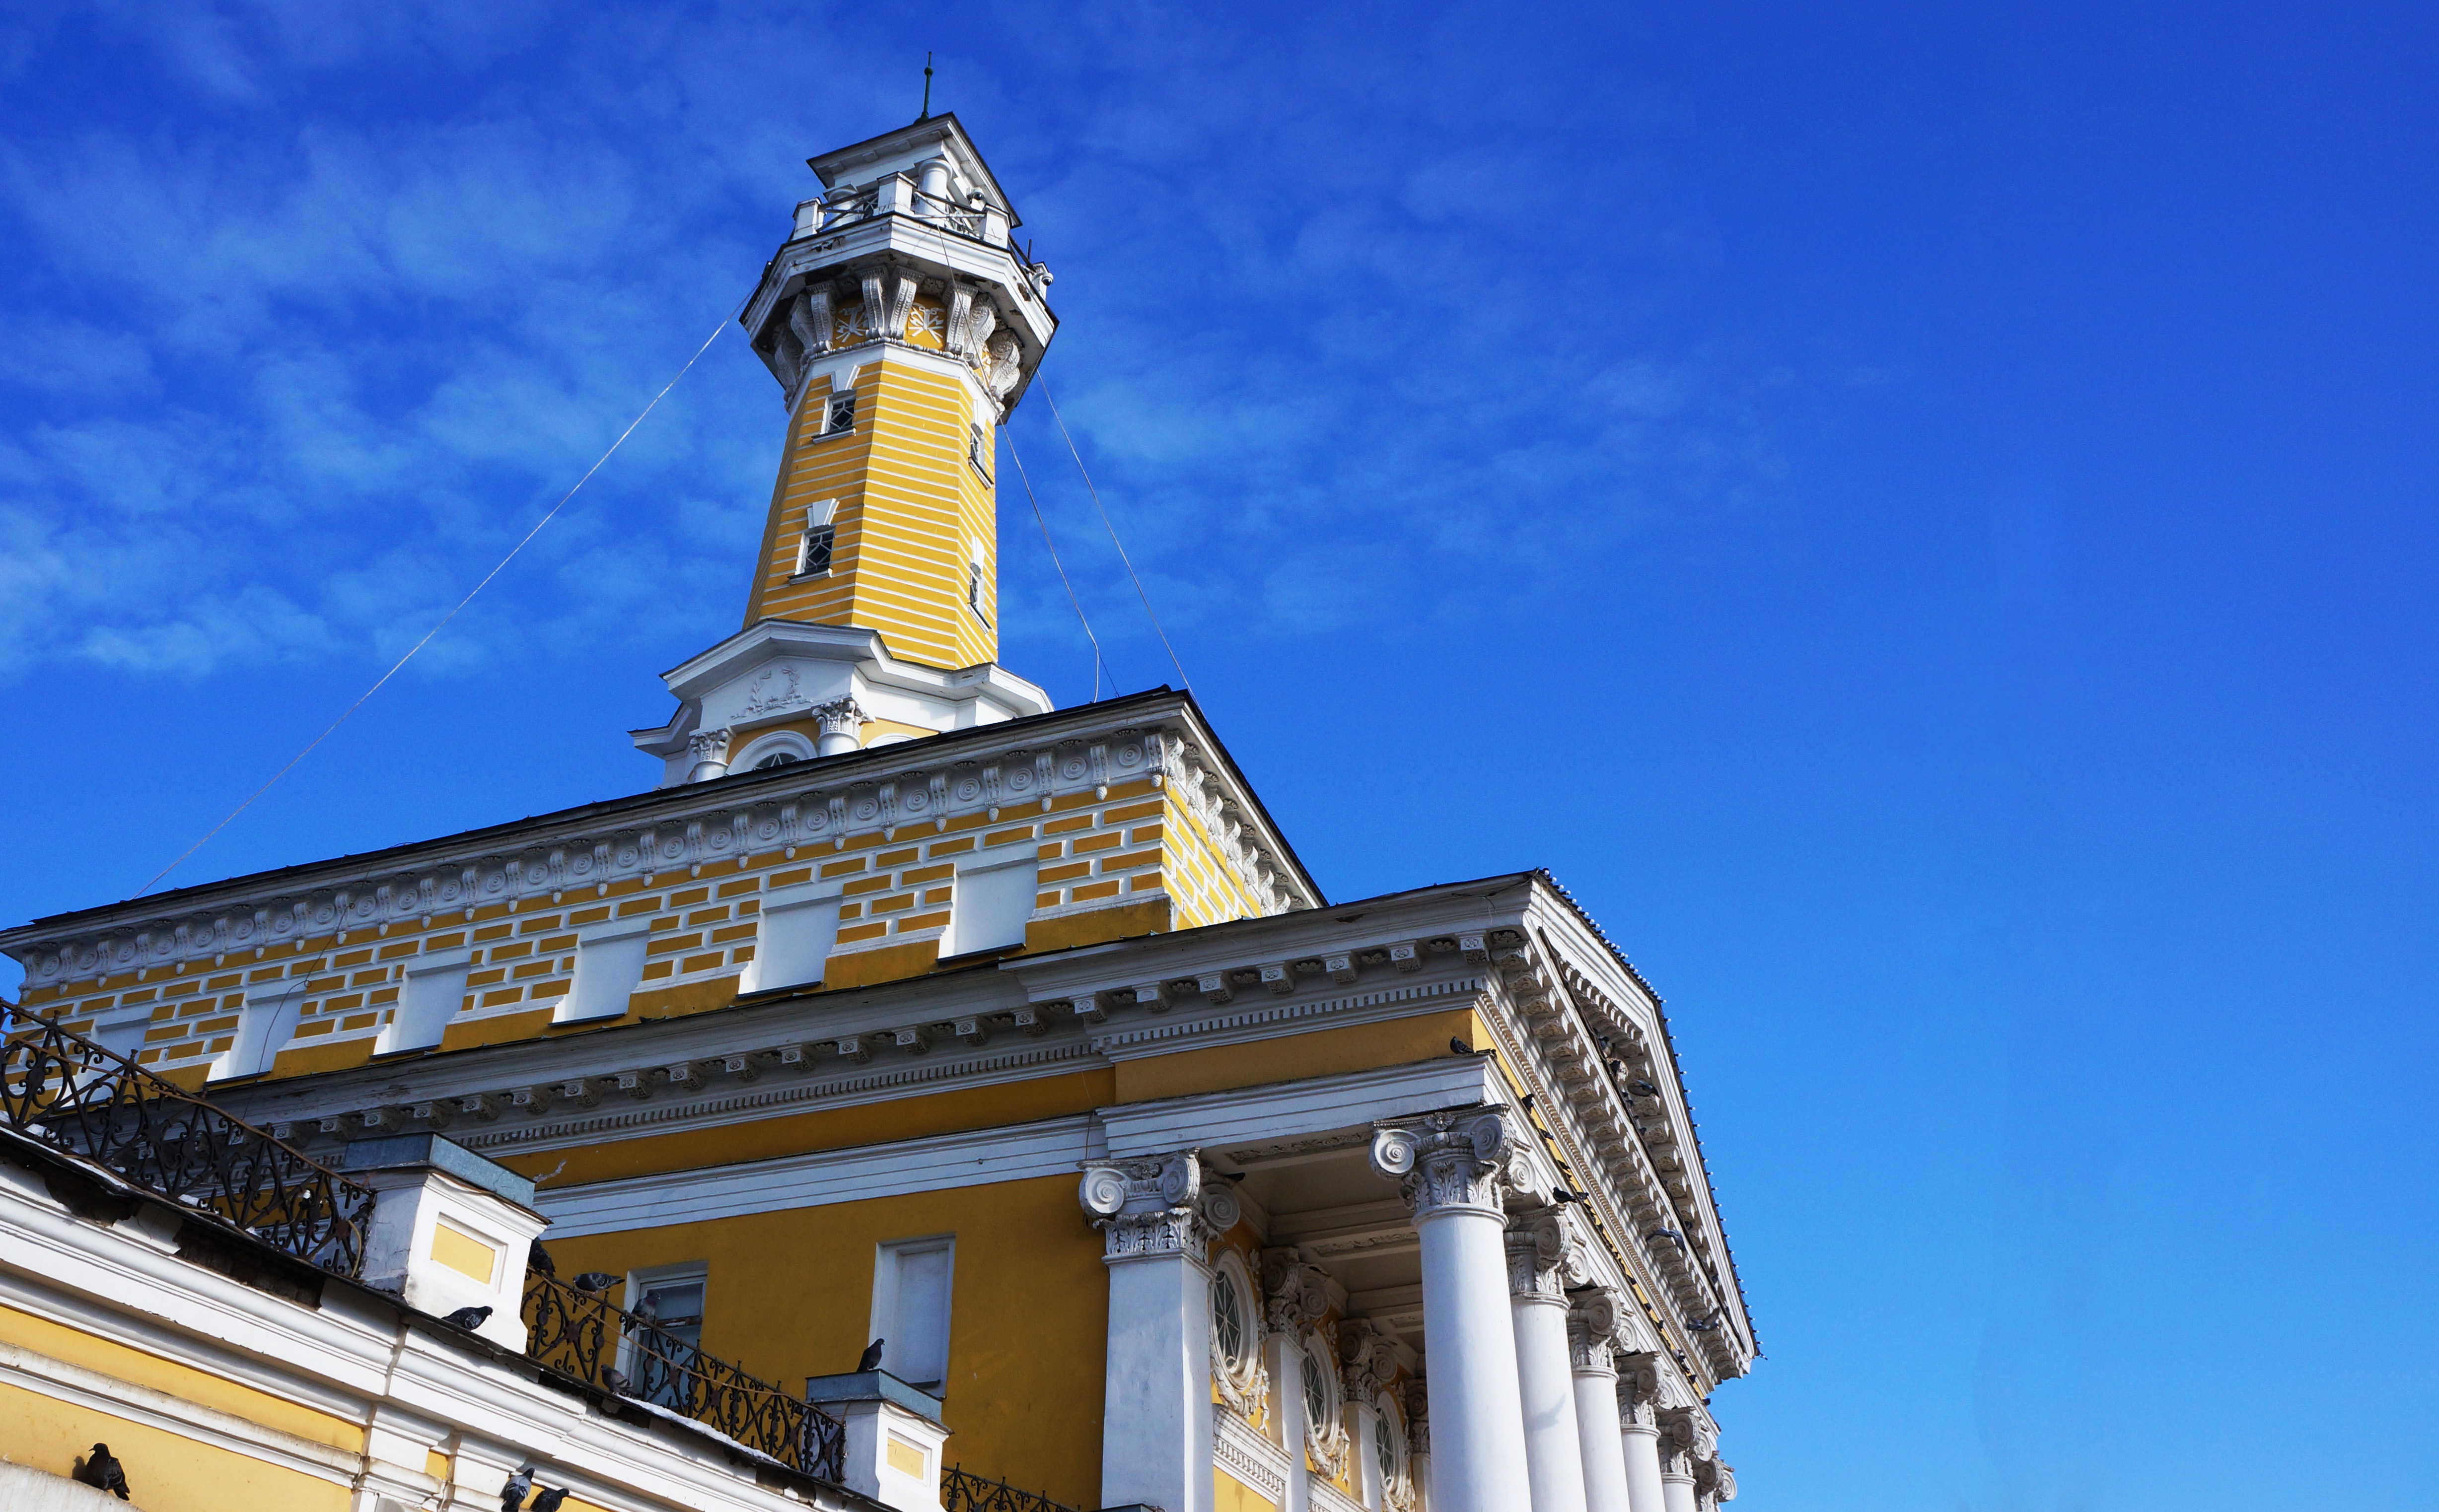
sky, building, skyscraper, tower, landmark, facade, clock tower, area, kostroma